Audrey Freyja Clarke

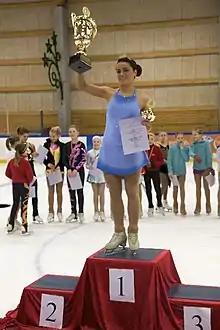
Audrey Freyja Clarke, National Champion 2008

Audrey Freyja Clarke (born 13 December 1987) is a retired Icelandic figure skater. She is a multiple Icelandic National Champion where her reign lasted eight years only missing out one year where she did not compete.